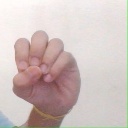
अक्षर: उ